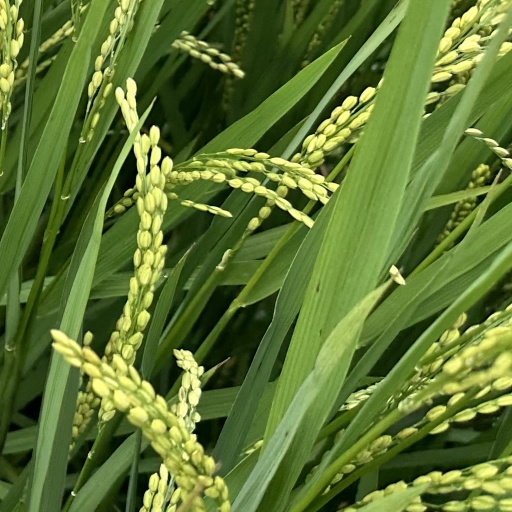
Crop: rice